Negev

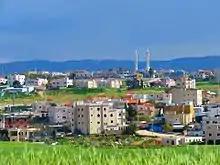
Rahat, the largest Bedouin city in the Negev

The 1916 Sykes-Picot Agreement between Britain and France placed the Negev in Area B, "Arab state or states" under British patronage. The Negev was appropriated from the Ottoman army by British forces during 1917 and became part of Mandatory Palestine.